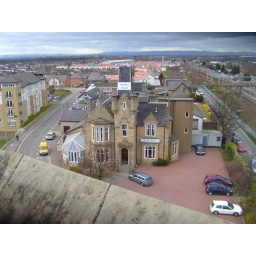
heritage centre tower looking north. campsie feels on the horizon with loch lomond's mountains in the far distance.